Australia II

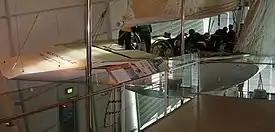

Australia II (KA 6) is an Australian 12-metre-class America's Cup challenge racing yacht that was launched in 1982 and won the 1983 America's Cup for the Royal Perth Yacht Club. Skippered by John Bertrand, she was the first successful Cup challenger, ending a 132-year tenure (with 26 successful defences) by the New York Yacht Club.